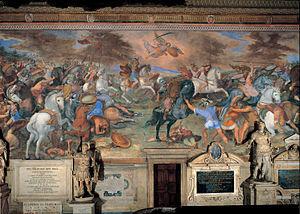
Les Étrusques sont un peuple qui a vécu dans le centre de la péninsule italienne depuis la fin de l'âge du bronze jusqu'à la prise par les Romains de Velzna en 264 av. J.-C.